Calyx of Held

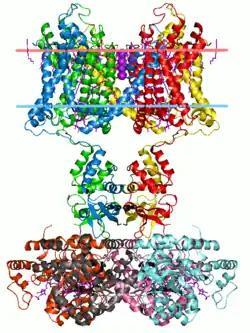
Potassium Channel - 2r9r opm

Potassium channels are vital in conducting the presynaptic action potential. The calyx contains several types of potassium channels, each differing in location and sensitivity. Both low-threshold K channels and high-threshold delayed rectifier-type K channels are present in presynaptic neurons. There are four low-threshold K channels present: K1.1, K1.2, K1.3, and K7.5. K1.1 and K1.2 are located in the transition zone between the axon and the terminal, while K1.3 K7.5 are located in the calyx. There is a calcium activated potassium channel expressed in the calyx, however this type of channel does not contribute to neurotransmitter release.